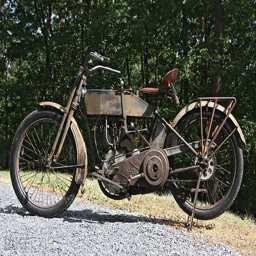
automotive industry business restored for industry